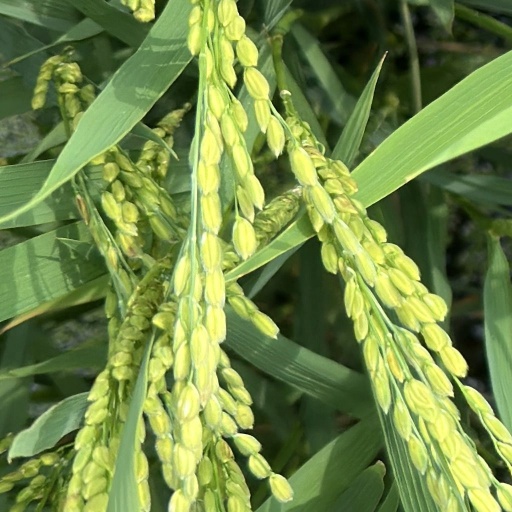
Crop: rice